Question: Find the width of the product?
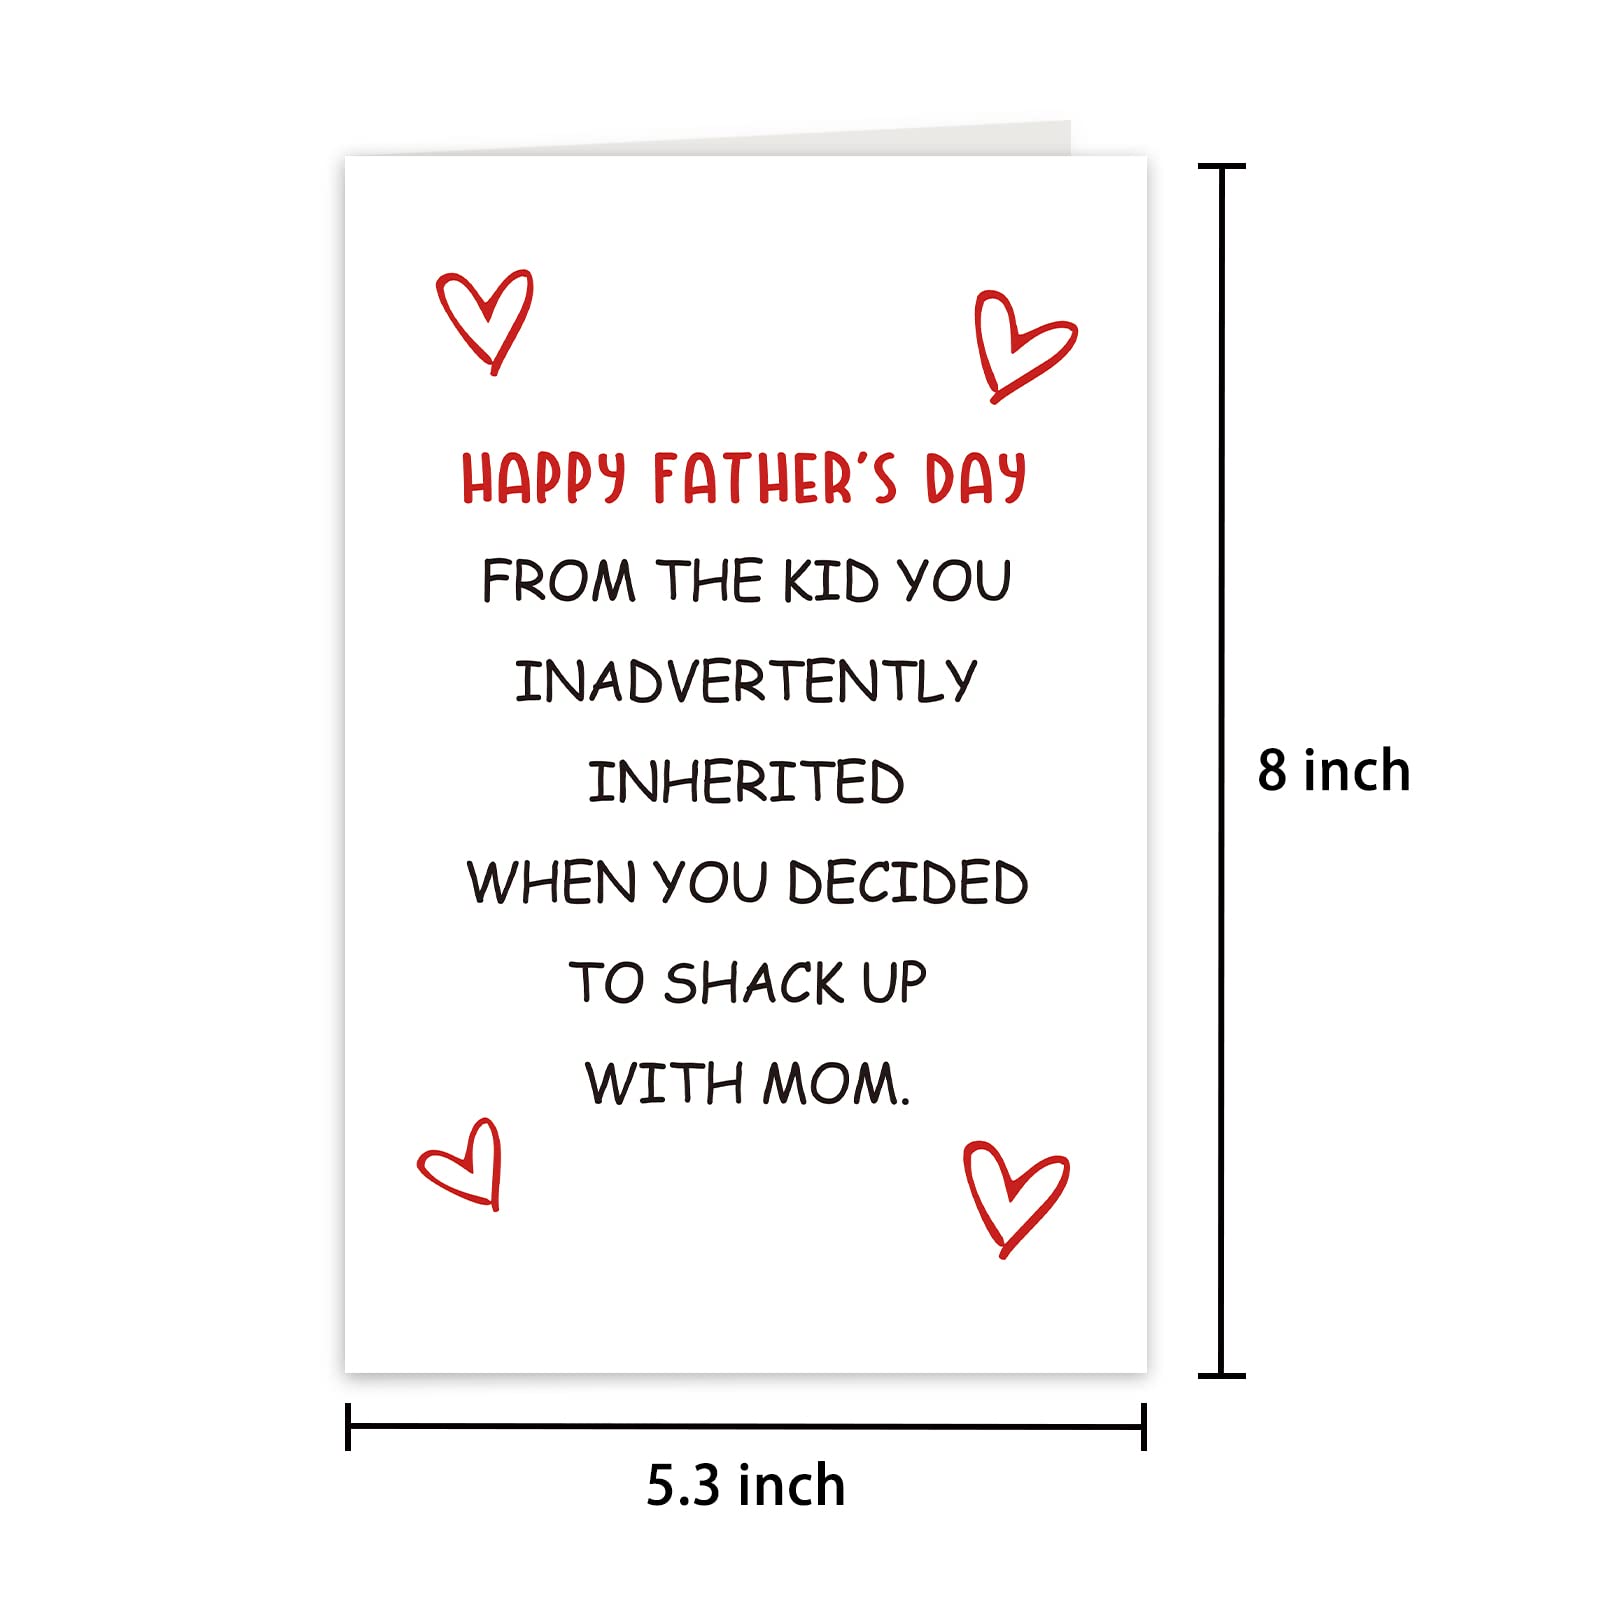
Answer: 5.3 inch